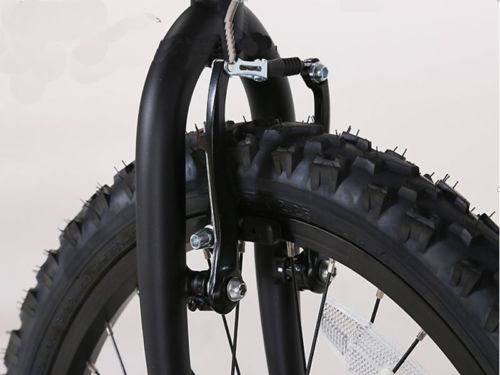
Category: bicycle